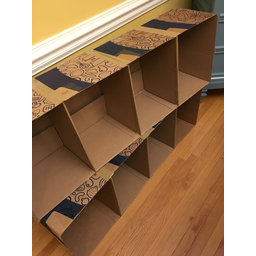
Label: cardboard